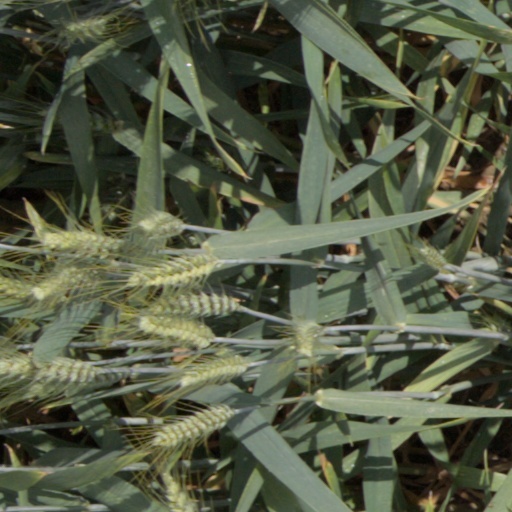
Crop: wheat